Killian Court

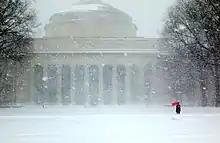
The court during a blizzard in 2015

Campus designer William W. Bosworth's plan rejected the prevailing conventions of separated buildings and retreat from the urban area, as was found in other new American campuses. The Great Court, renamed Killian Court in 1974 after President James Rhyne Killian, faces the river and the Boston skyline and "emphasizes the institution's openness to the urban environment and fulfills Maclaurin's ambition." Killian Court was originally hard-paved, but was converted into a park-like area of grass and trees in the late 1920s. Bosworth had planned to install a three-story-high statue of Minerva at the center of the court, but funds for this embellishment were never appropriated. Today, Killian Court is the site of the annual Commencement ceremony.